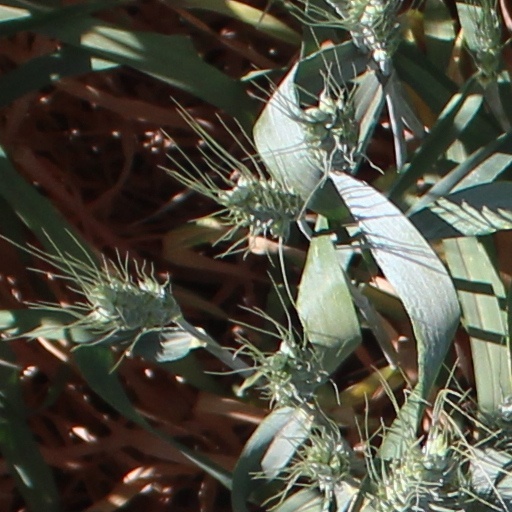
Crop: wheat